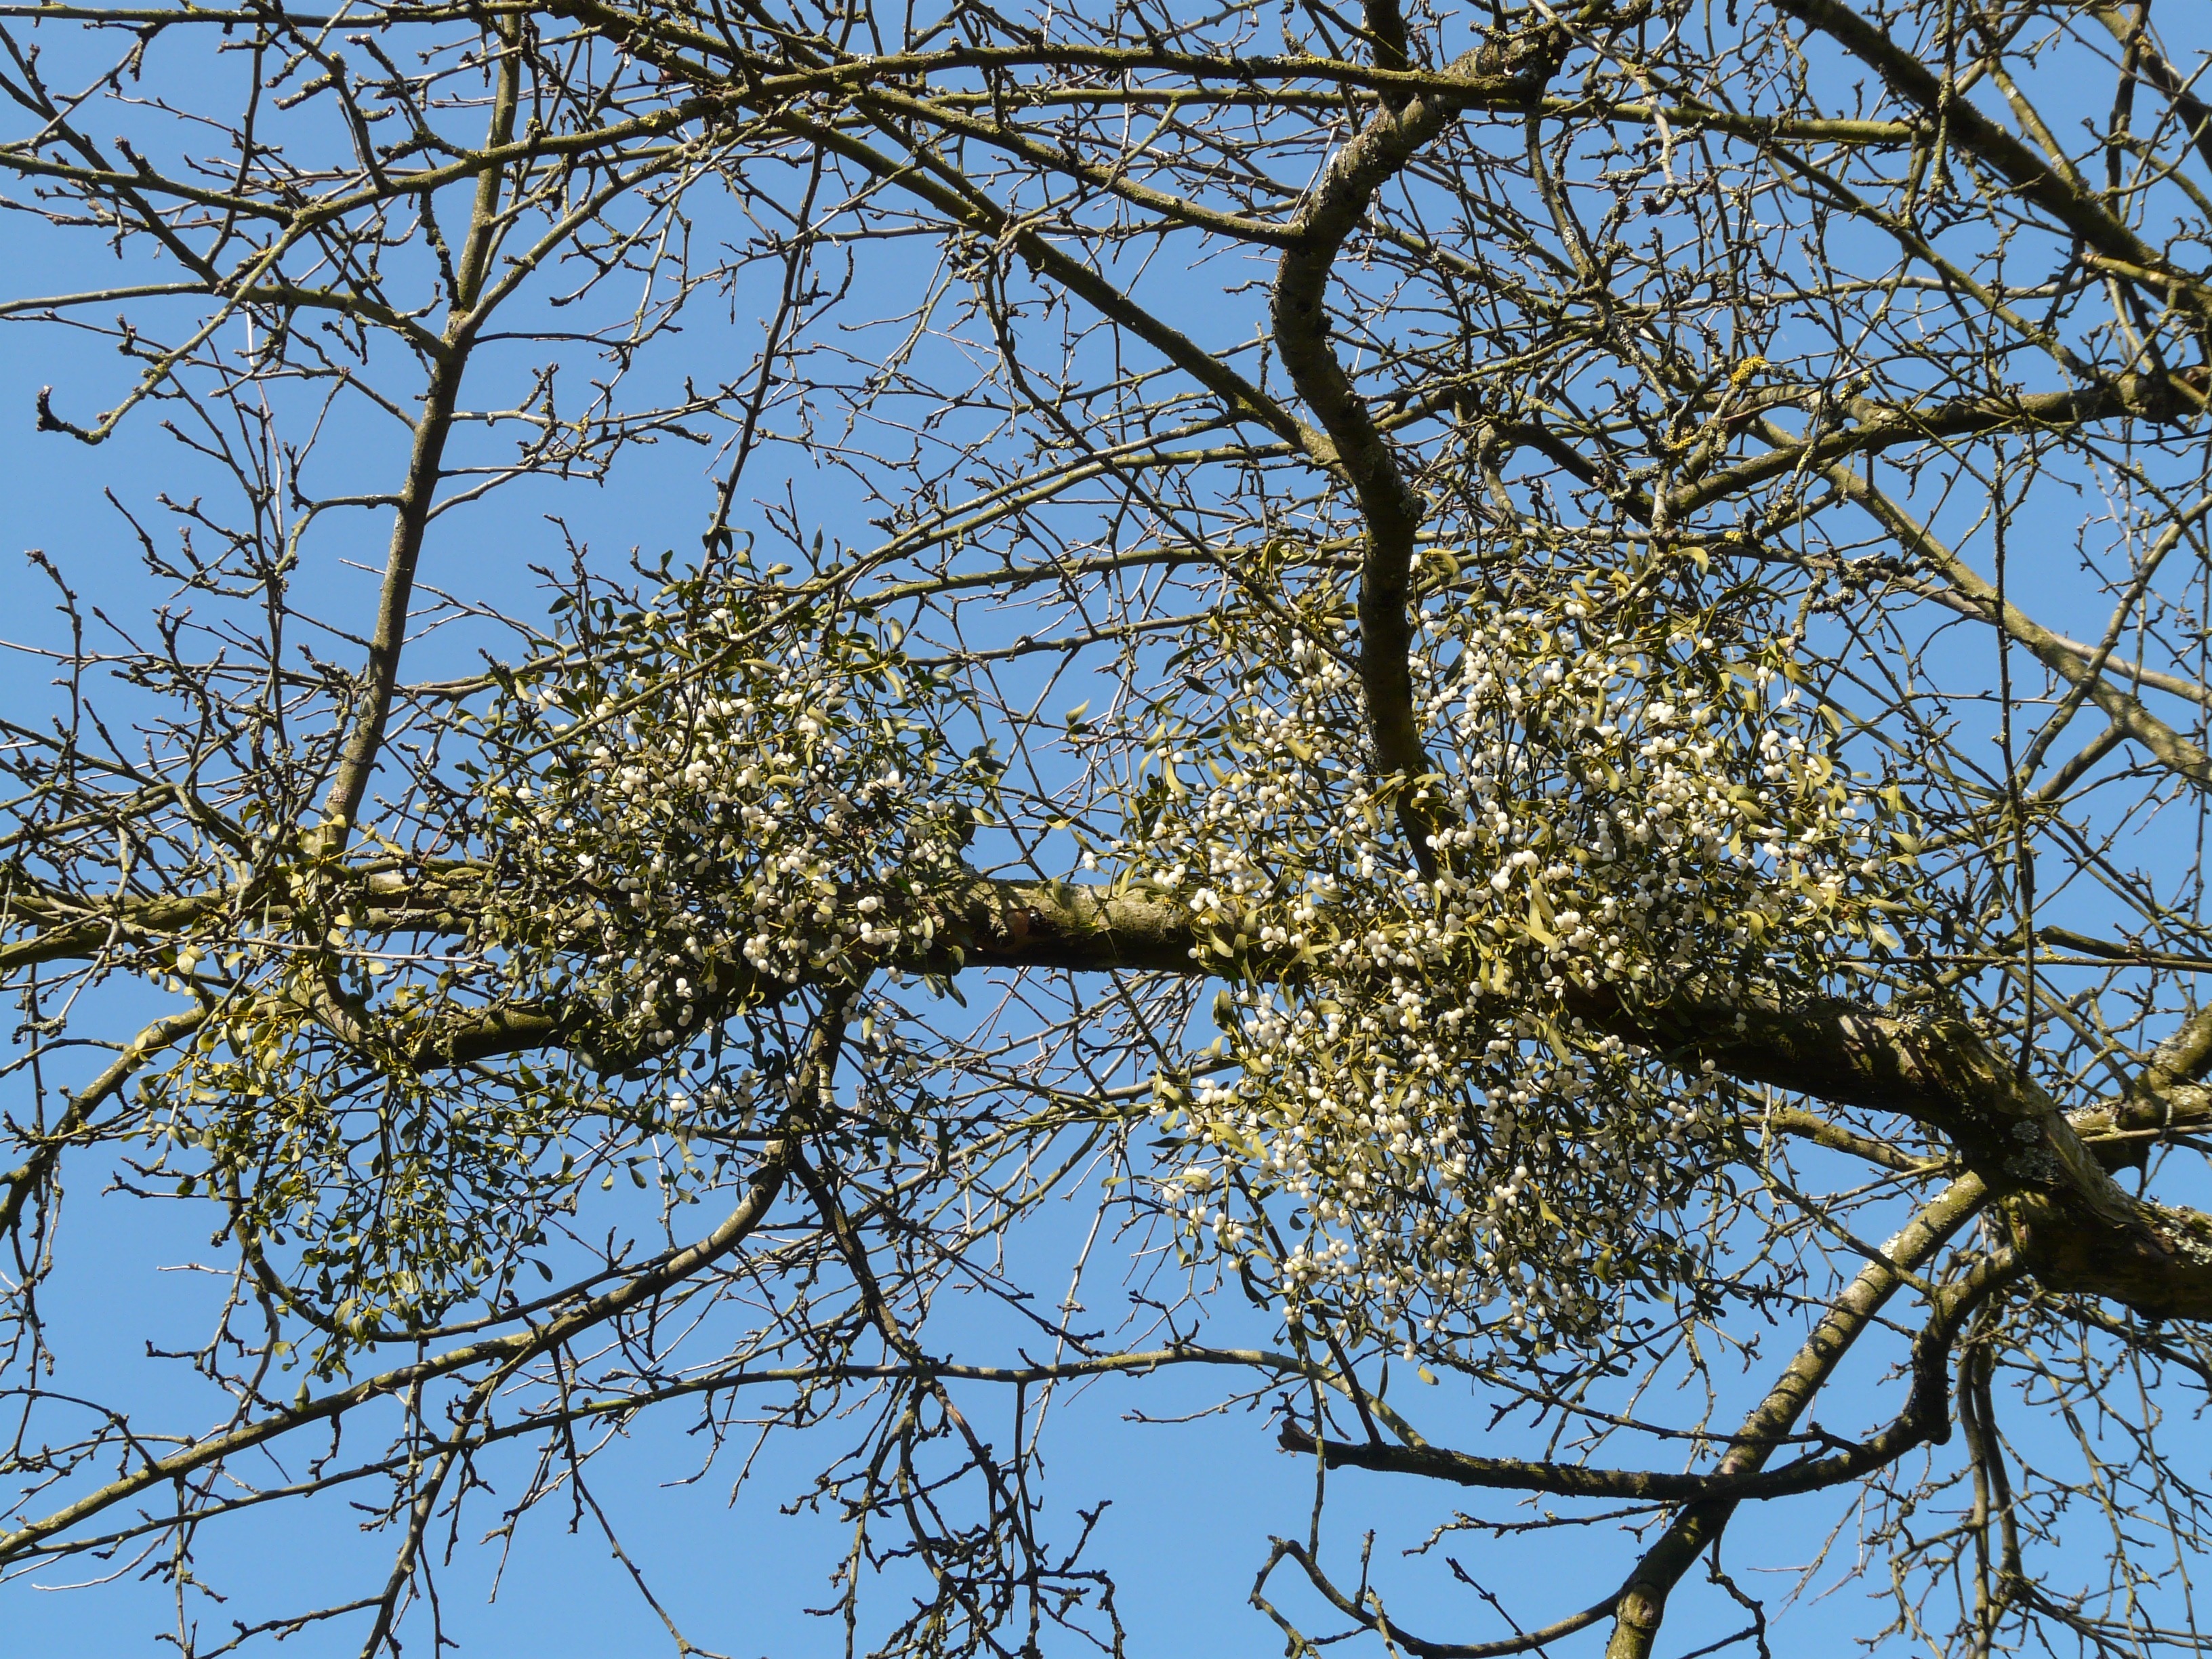
tree, nature, branch, blossom, plant, sky, sunlight, leaf, flower, green, autumn, botany, parasite, flora, periwinkle, viscum, mistletoe, tree plant, summer green, woody plant, sandalwood crop, santalaceae, halbschmarotzer, mistletoe berries